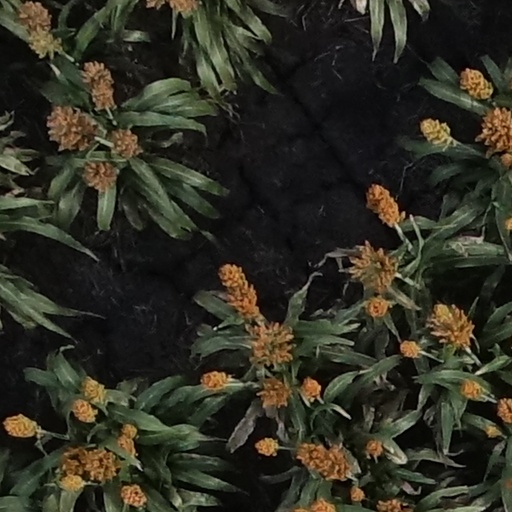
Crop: sorghum